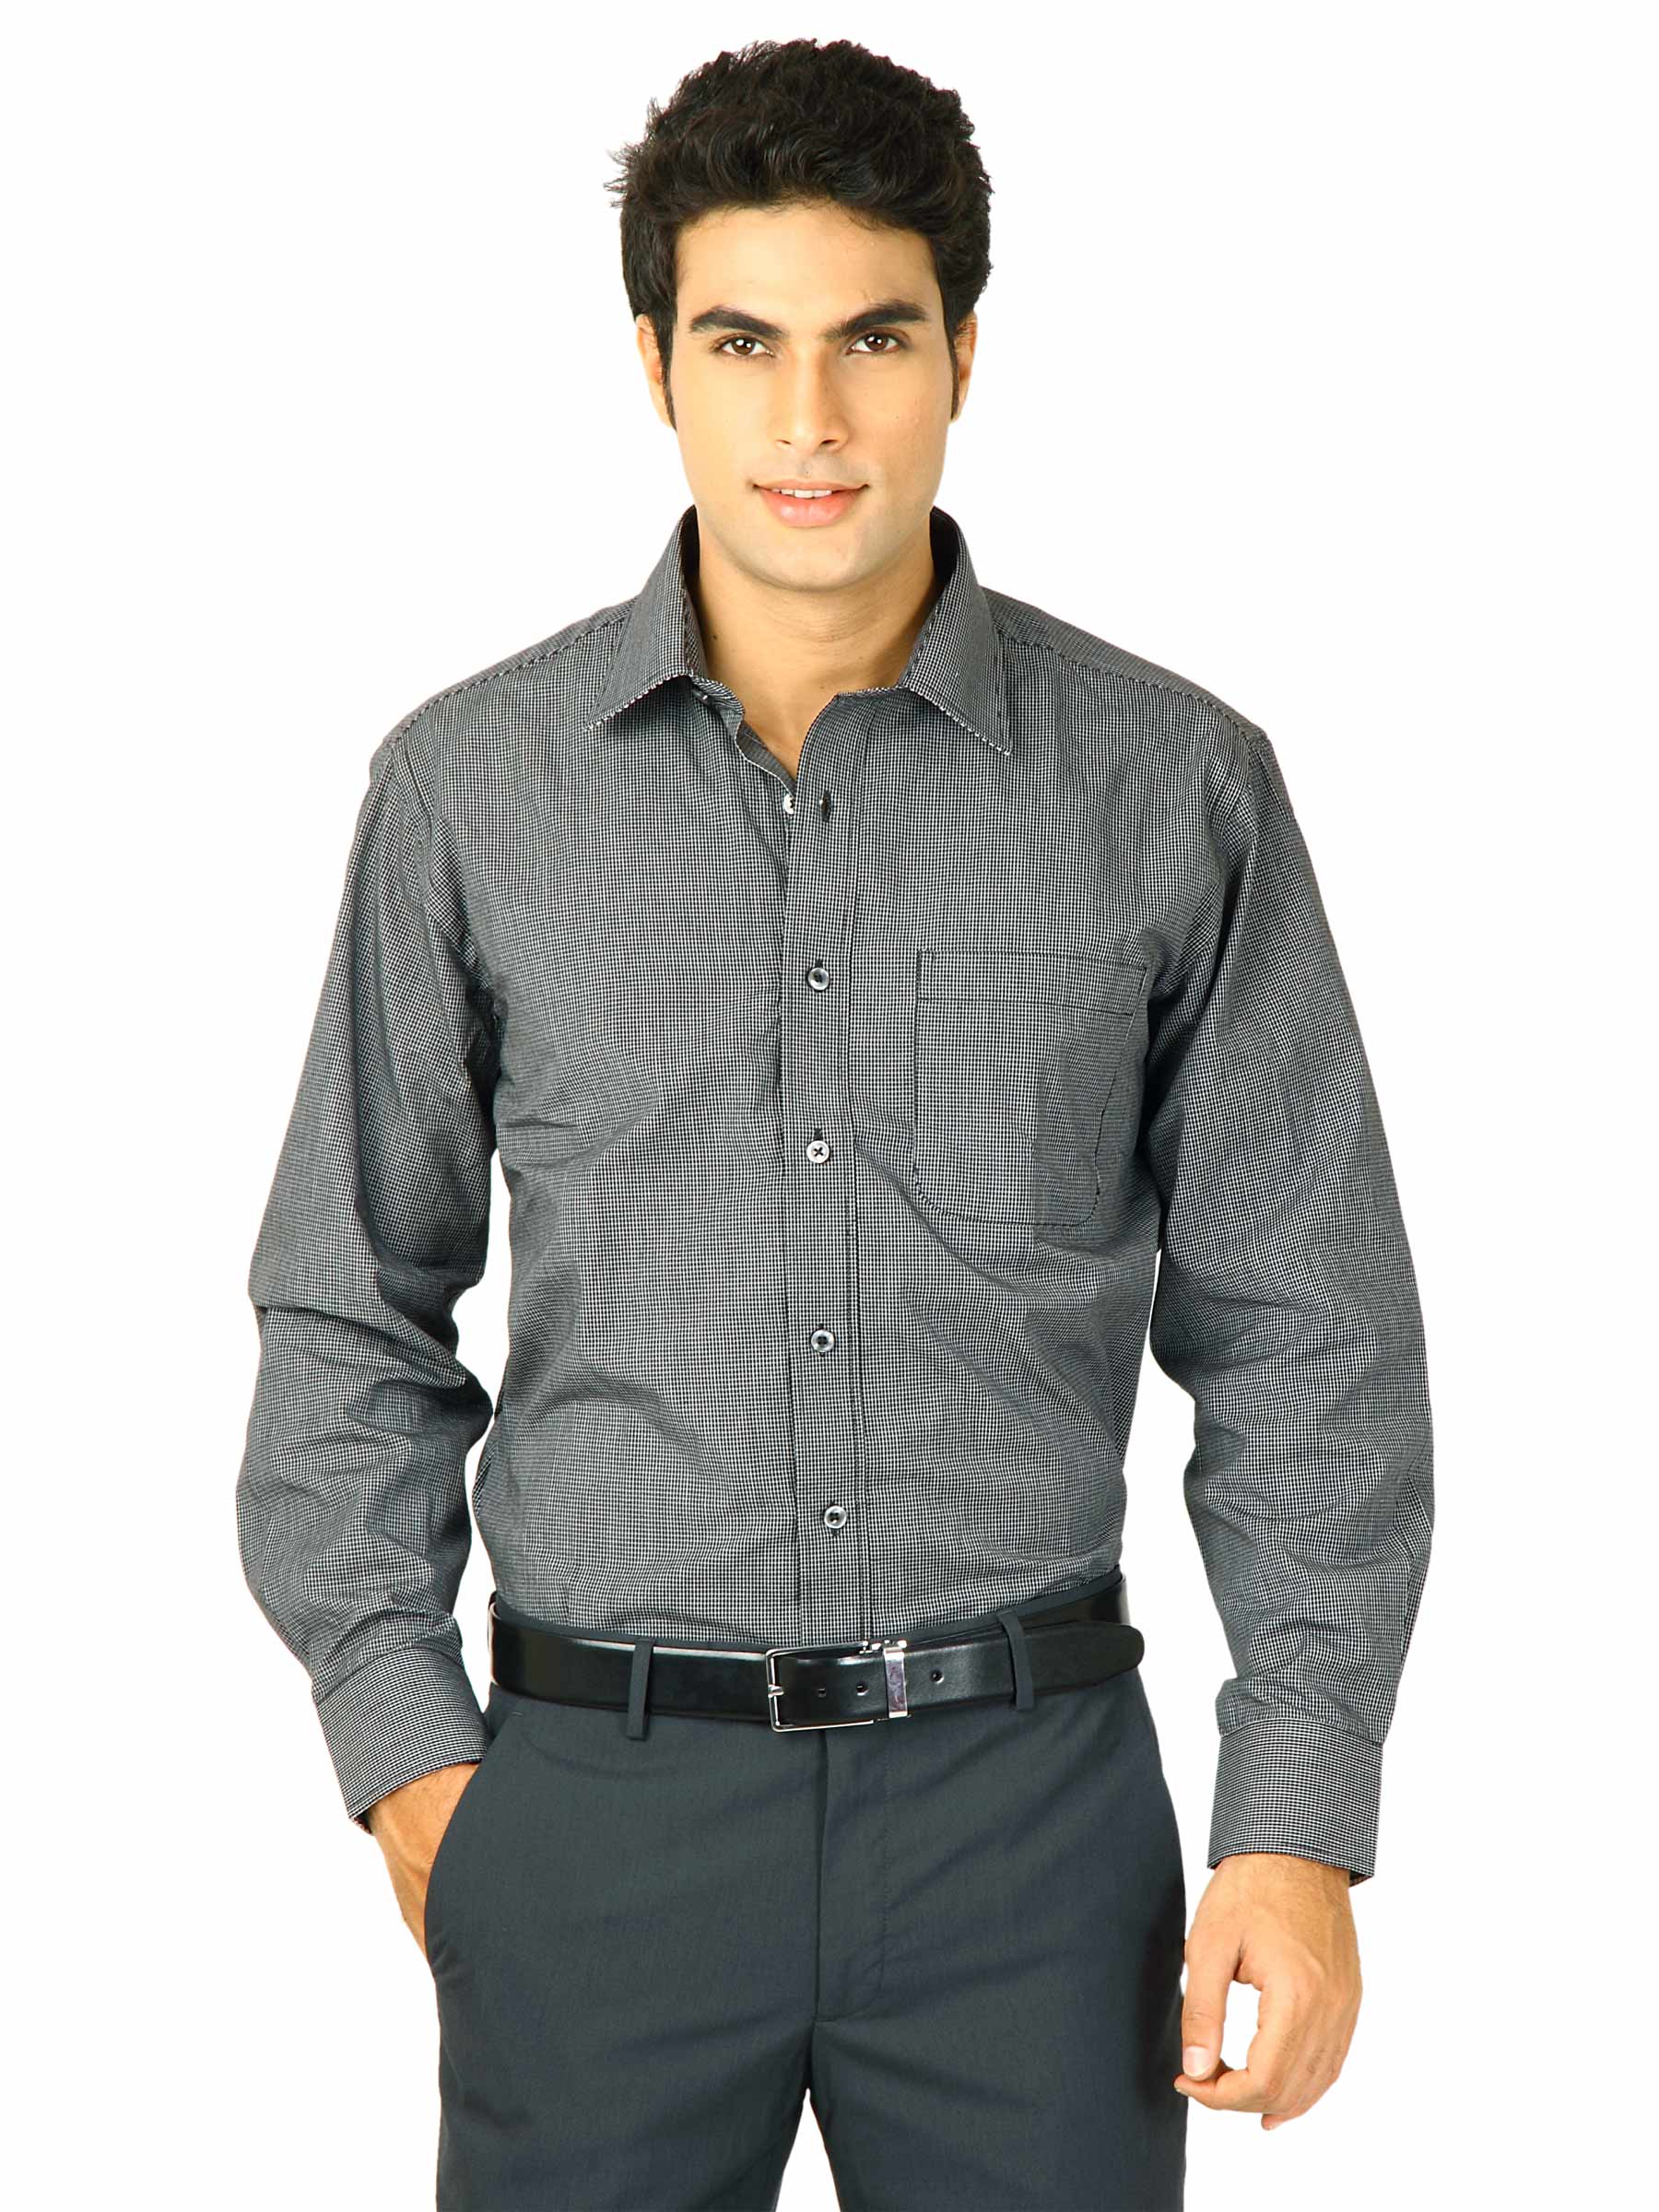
John Miller Men Black Checks Shirts
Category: Apparel / Topwear / Shirts
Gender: Men
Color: Black
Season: Fall 2011
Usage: Formal